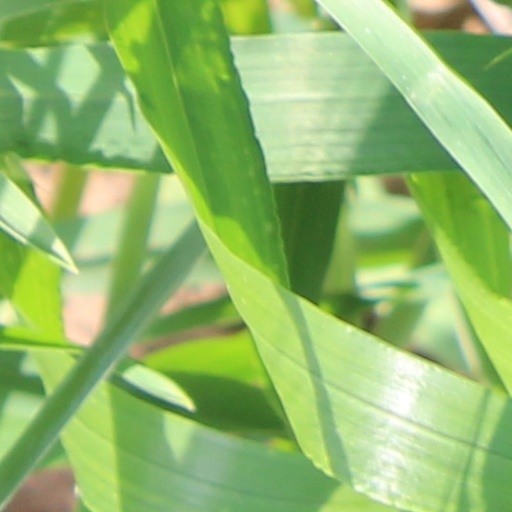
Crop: wheat